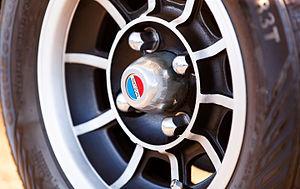
Eddie Keizan est un pilote automobile sud-africain né le 12 septembre 1944 à Johannesbourg et décédé le 21 mai 2016 dans la même ville. Il est notamment connu pour avoir participé à trois Grand Prix automobiles d'Afrique du Sud, en 1973, 1974 et 1975.